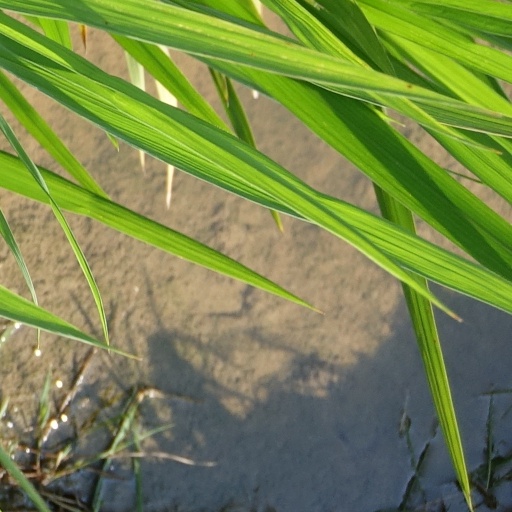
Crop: rice